Sarrazin Couture Entertainment

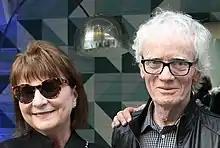
Suzette Couture and Pierre Sarazin at a CFC event in L.A.

Sarrazin Couture Entertainment is a motion picture and television production company founded by Pierre Sarrazin and Suzette Couture, based in Toronto, Ontario, Canada.